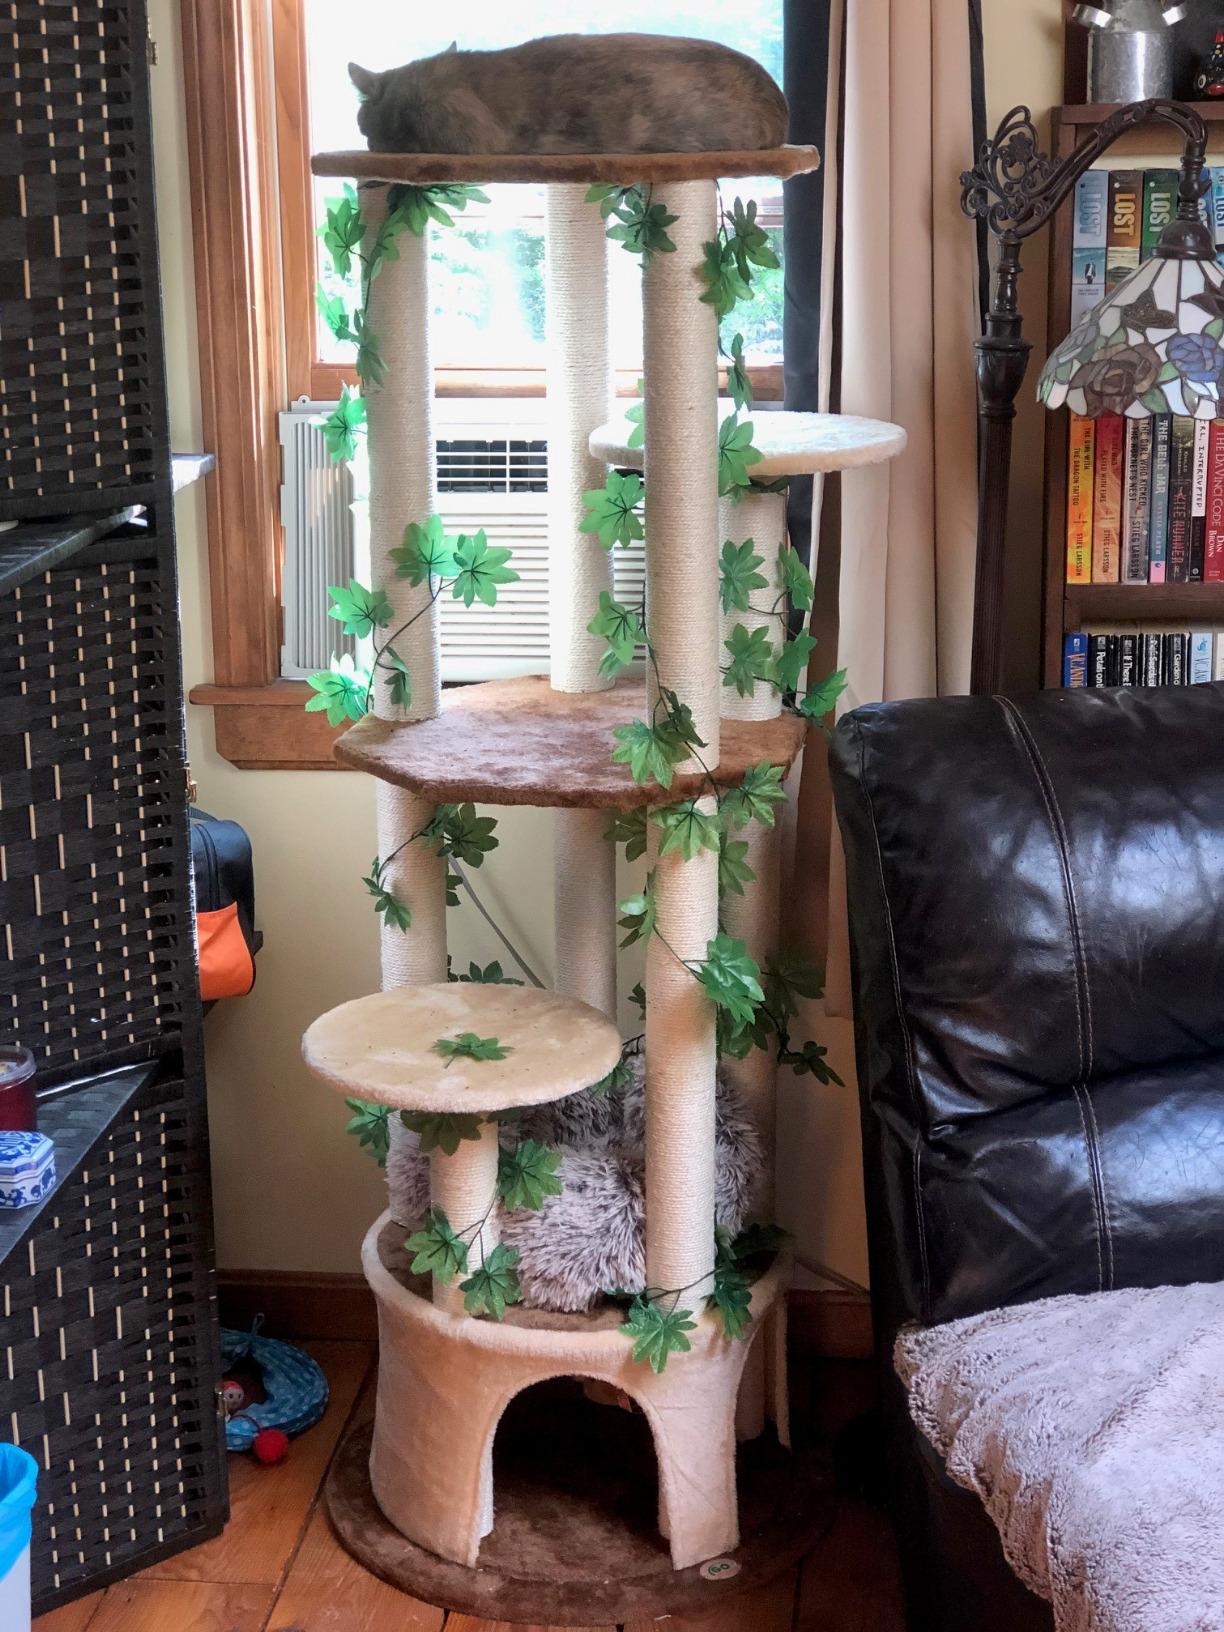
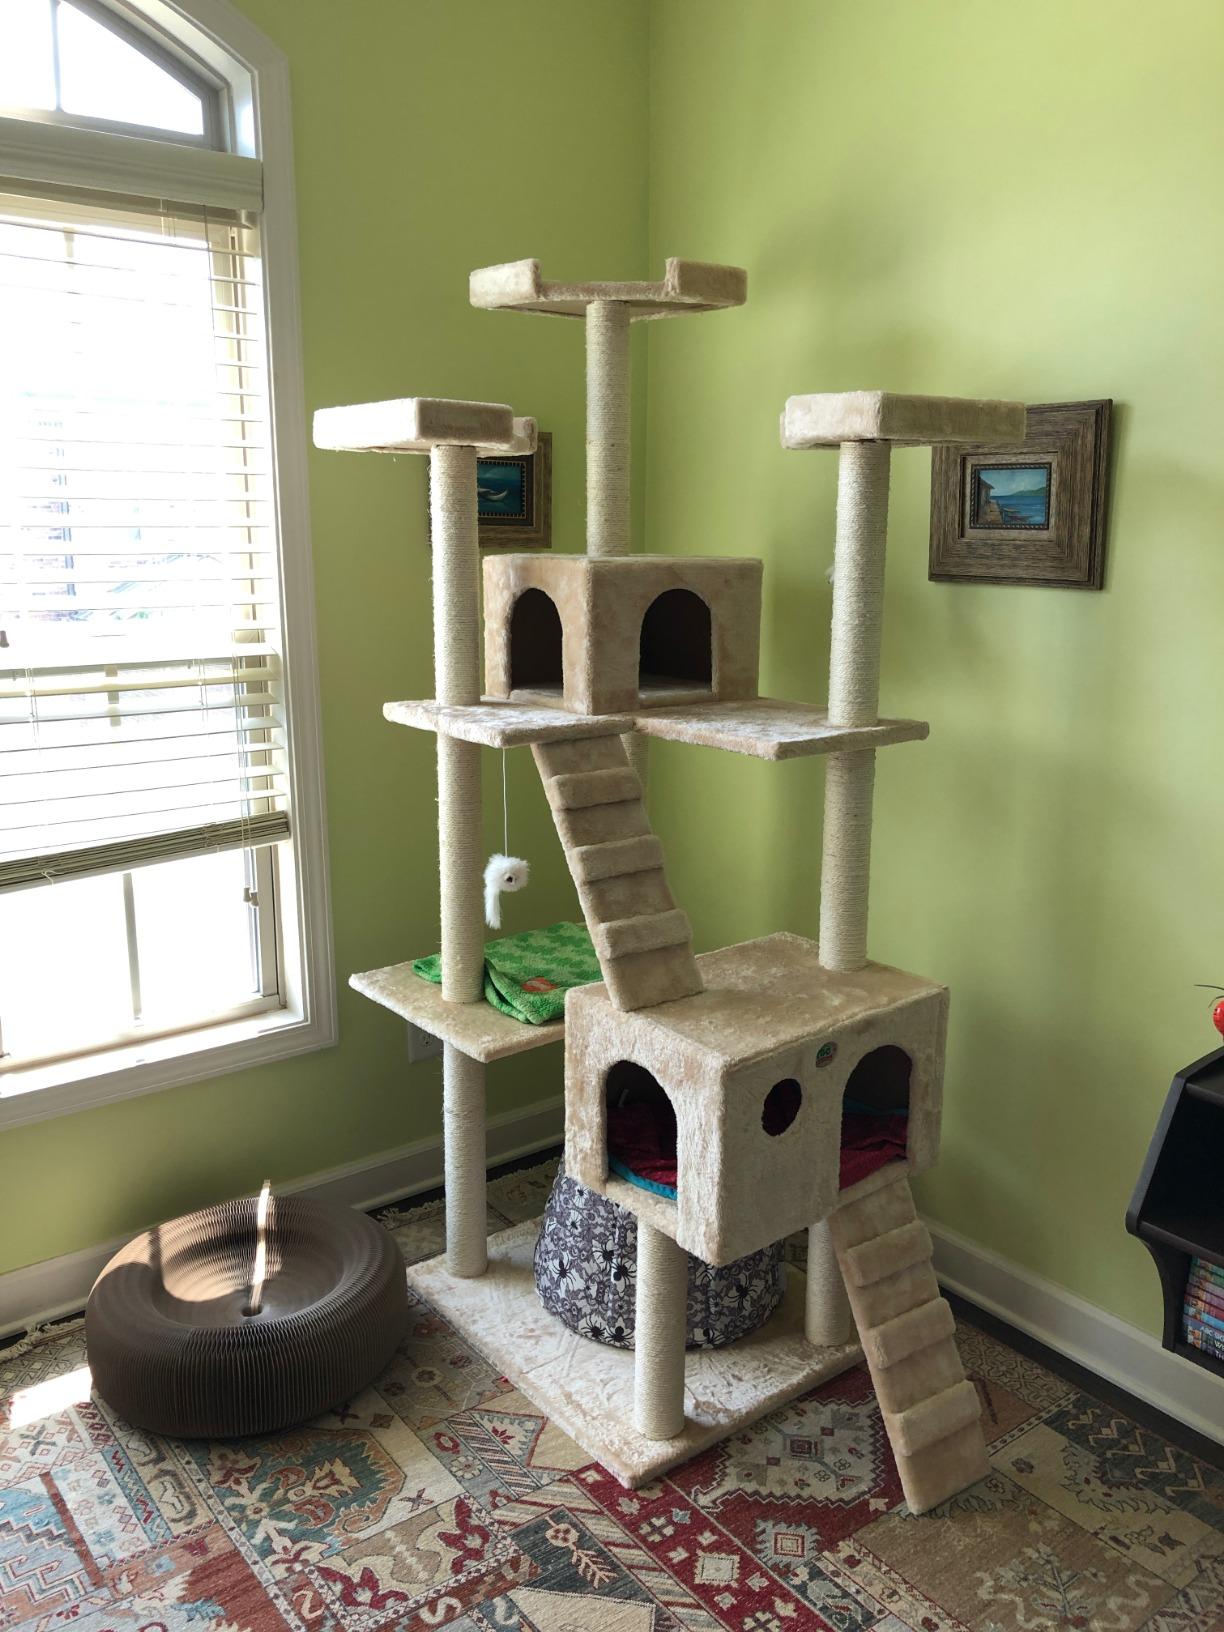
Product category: items_cat tree
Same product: no